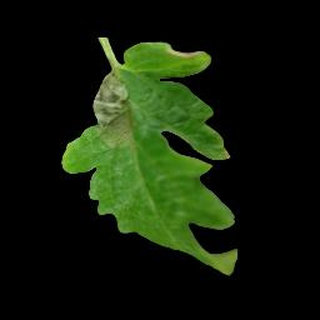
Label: tomato_late_blight